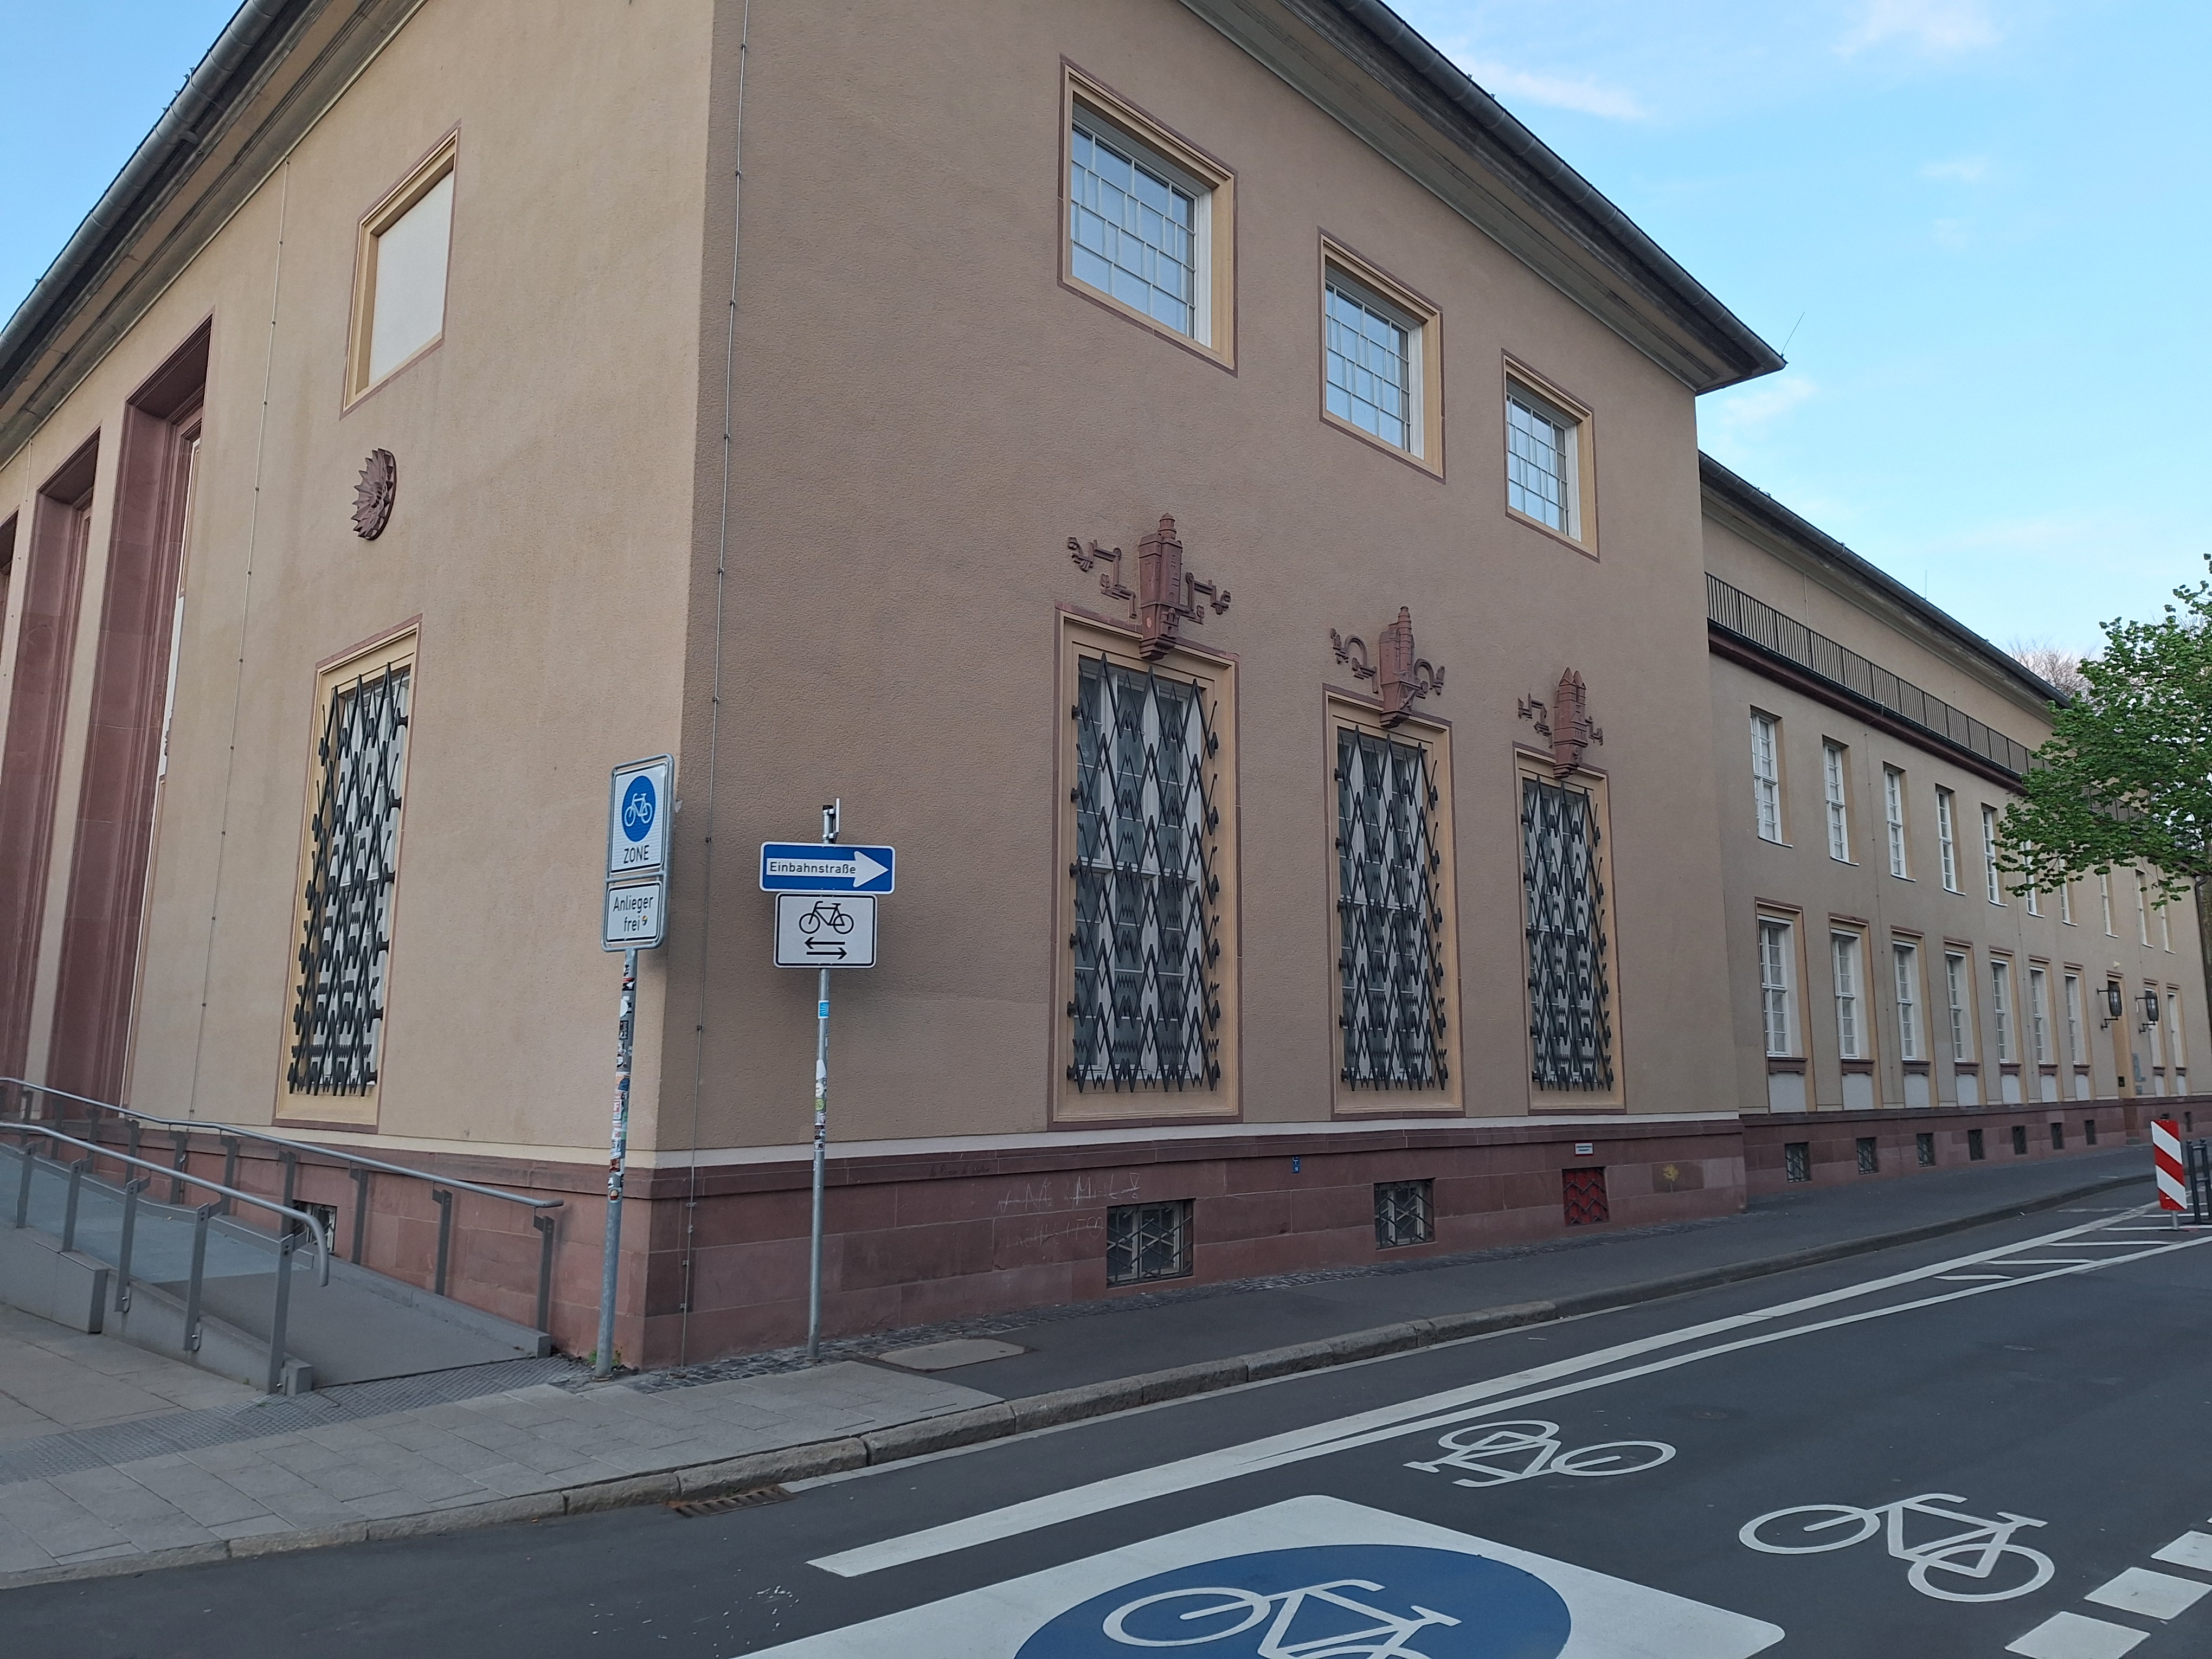
Building: Biegenstraße 11